Sonnenstein Euthanasia Centre

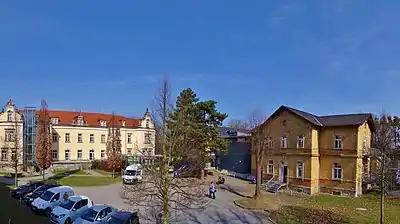
House 16 (left side), Schloss Sonnenstein, as a memorial

The Sonnenstein Euthanasia Clinic (literally "National Socialist Killing Centre Sonnenstein") was a Nazi killing centre located in the former fortress of Sonnenstein Castle near Pirna in eastern Germany, where a hospital had been established in 1811.